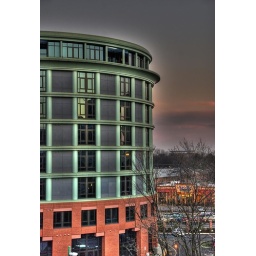
A cool office building in Norfolk, VA. &lt;b&gt;**BEST VIEWED LARGE**&lt;/b&gt;